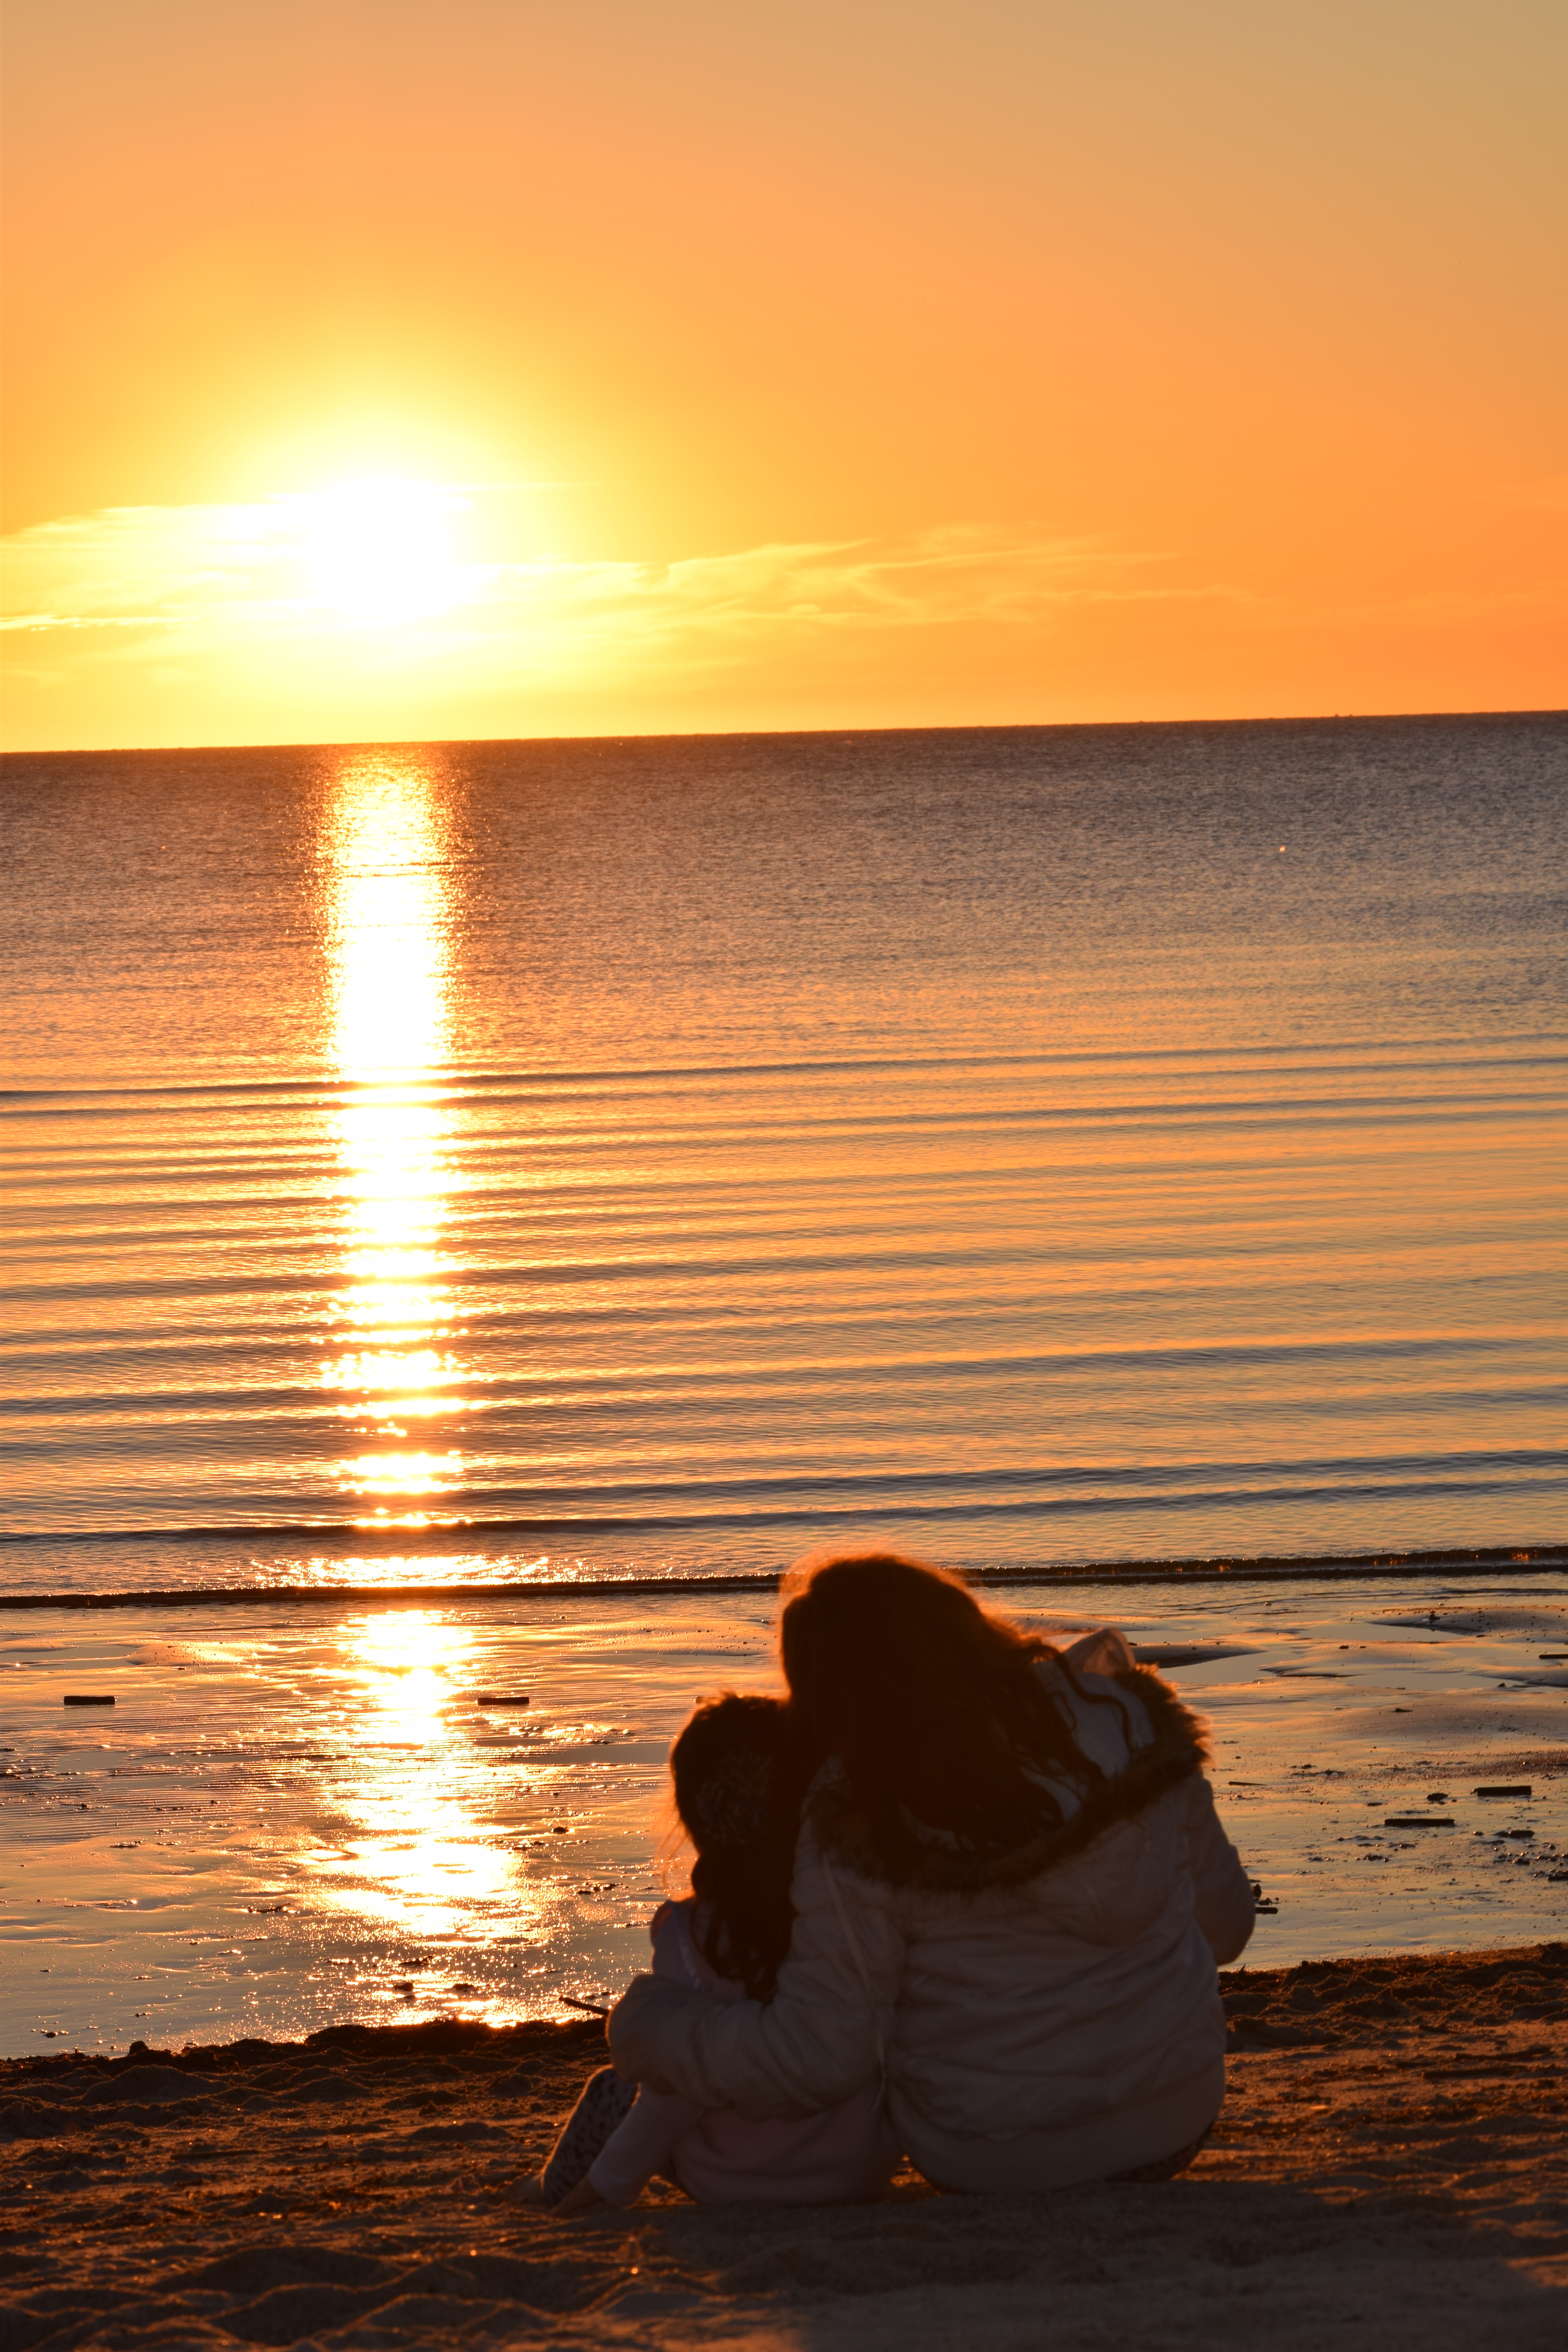
sunset, beach, sun, sea, ocean, summer, water, night, dark, coast, dawn, clouds, sky, landscape, colonia, uruguay, sisters, girls, daughters, People in nature, horizon, sunrise, afterglow, calm, orange, evening, morning, romance, wave, dusk, sand, vacation, sunlight, shore, cloud, love, reflection, photography, happy, tree, sitting, astronomical object, stock photography, red sky at morning, tropics, backlighting, leisure, wind wave, heat